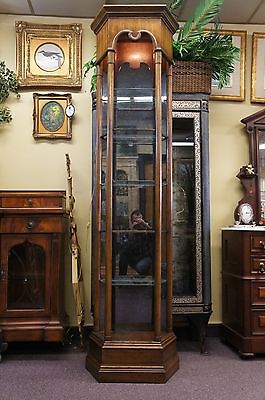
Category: cabinet